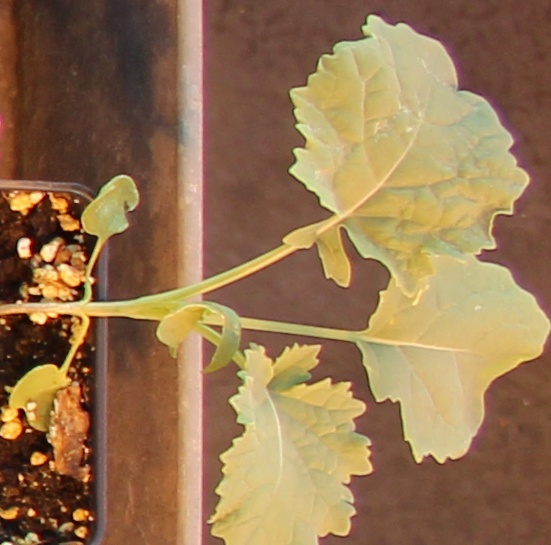
Label: Canola